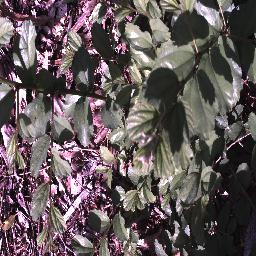
Label: chinee_apple